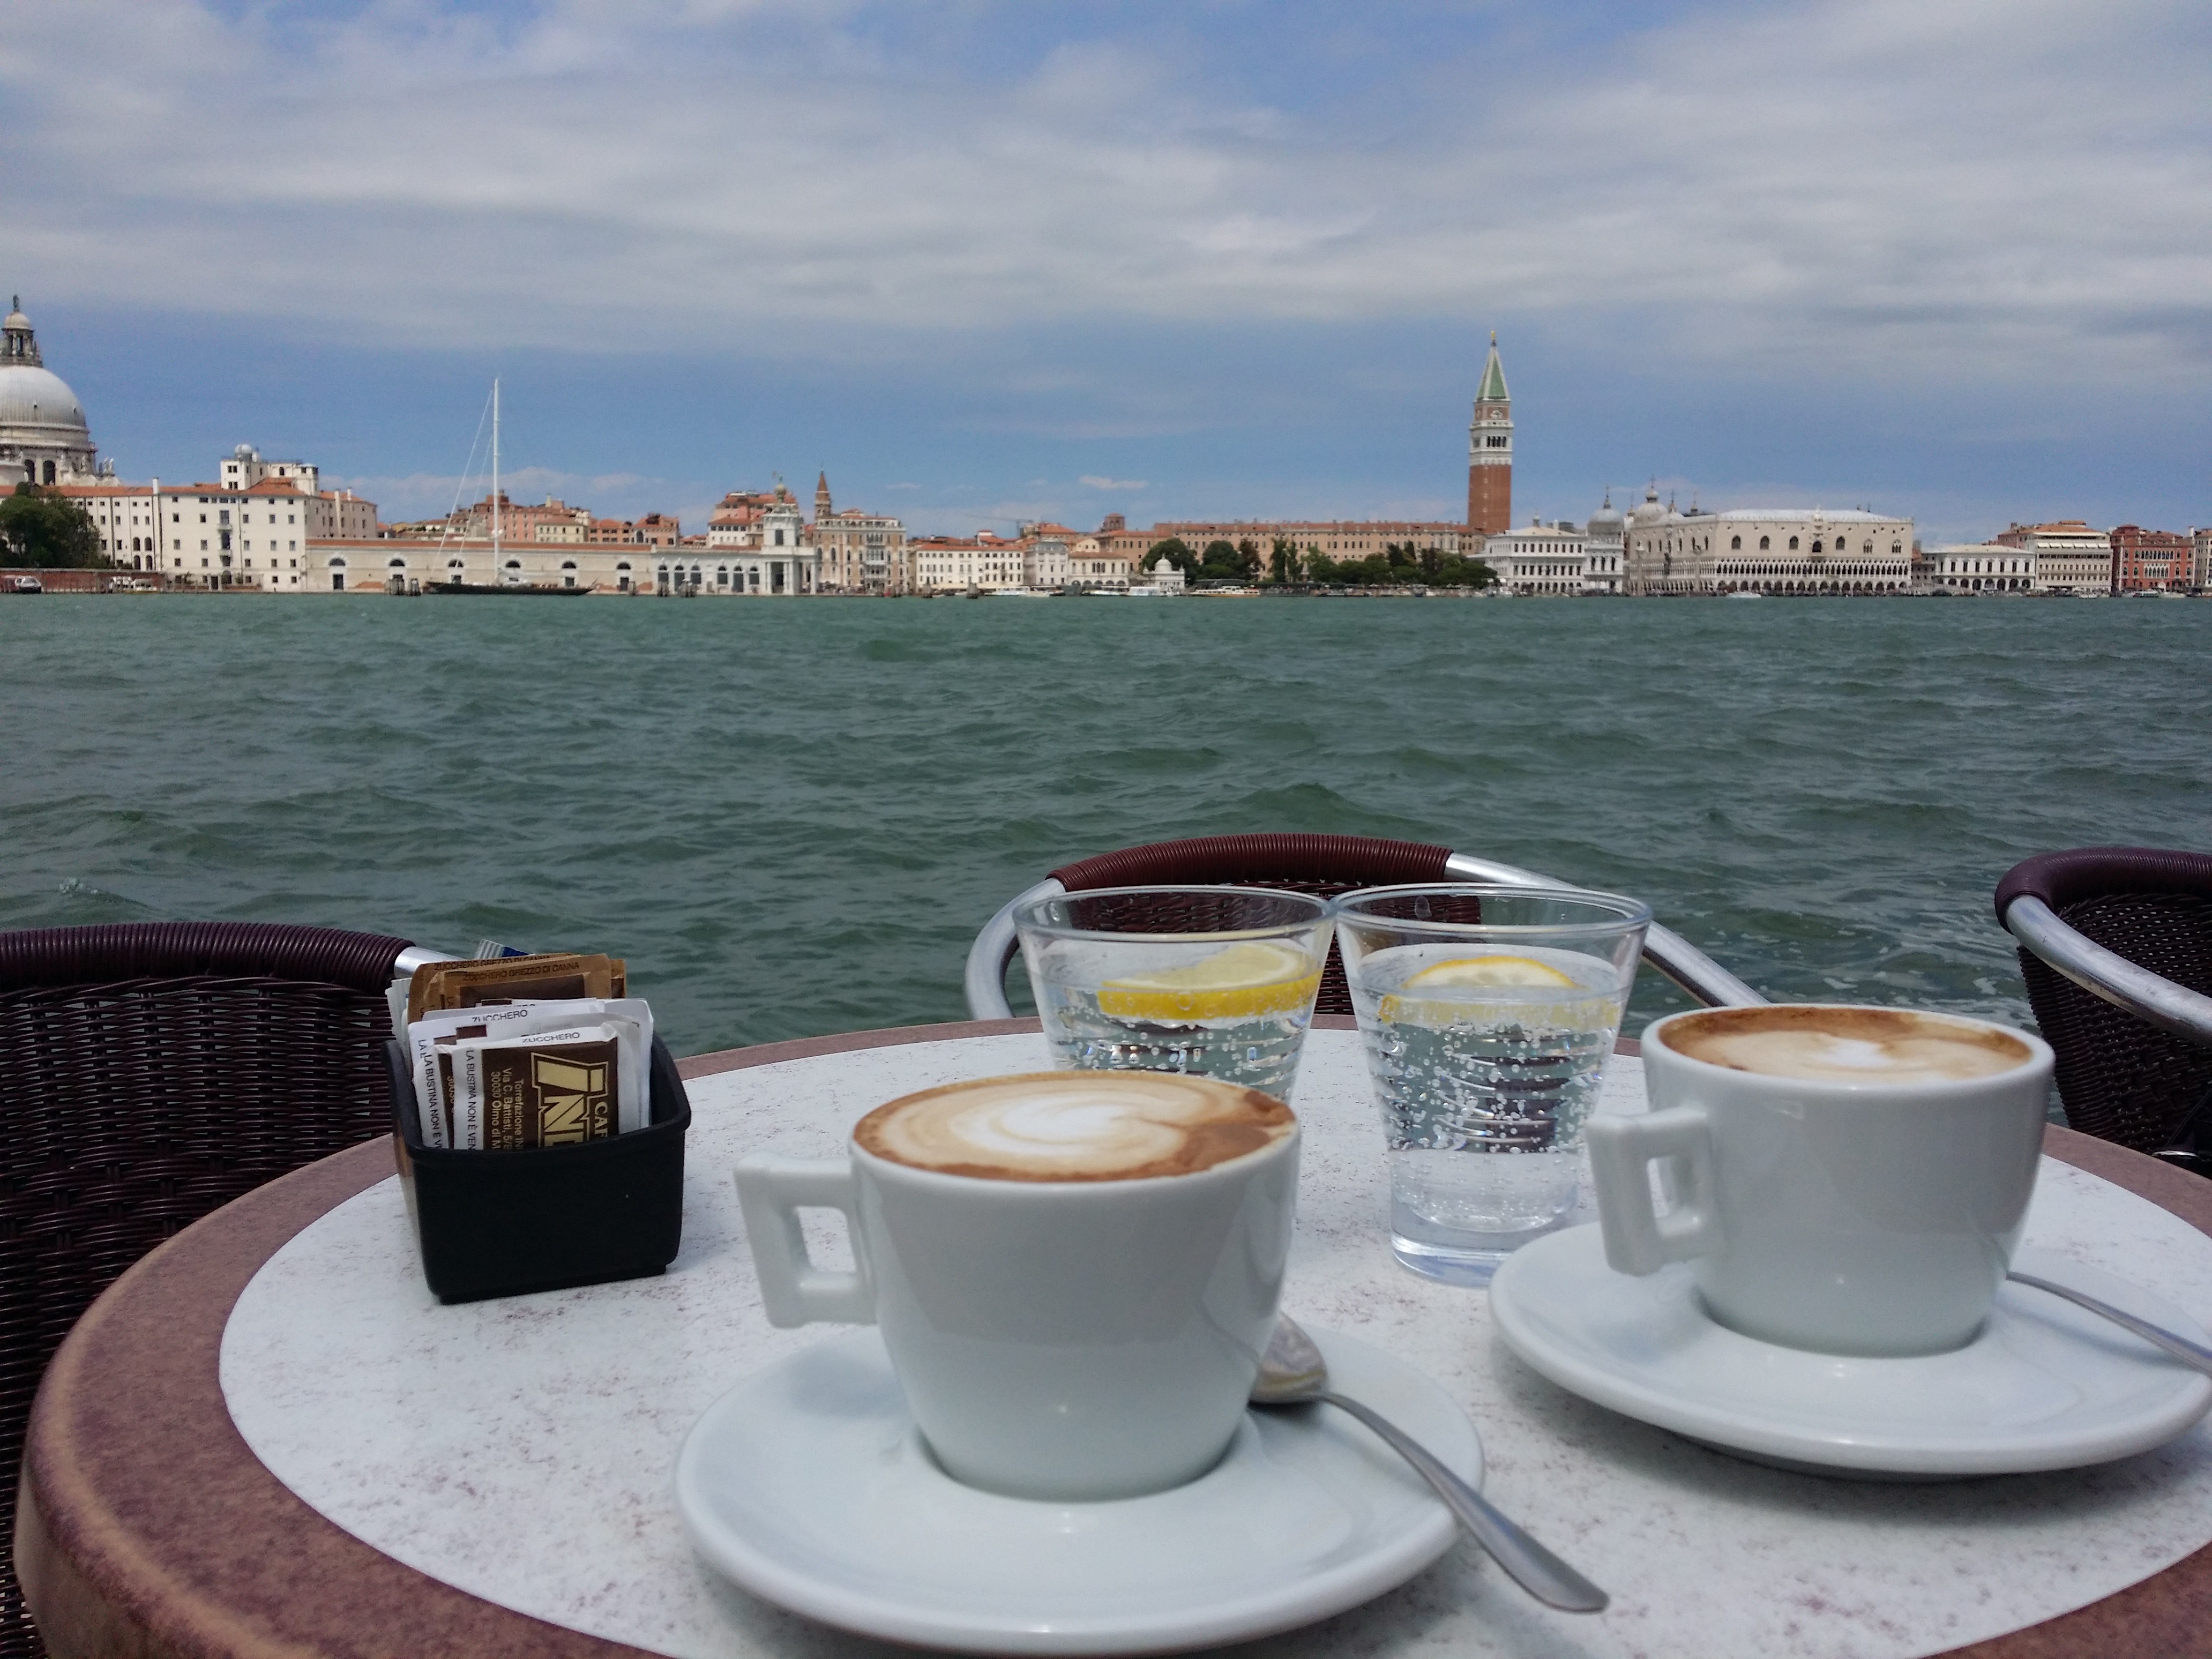
sea, water, cafe, coffee, restaurant, bar, cappuccino, vehicle, lagoon, italy, cozy, drink, venice, channel, coffee break, passenger ship, st mark's square